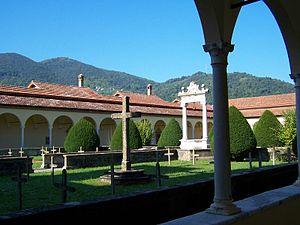
On appelle grand cloître en architecture religieuse et monastique la vaste galerie couverte, en forme de quadrilatère, dans laquelle donne accès chacun des logis individuels des moines-ermites chartreux. Le grand cloître est une particularité des monastères de l’ordre des chartreux.
La liste des chartreuses recense, par ordre alphabétique, toutes les chartreuses du monde actuellement habitées ou non par des moniales chartreuses ou moines chartreux.